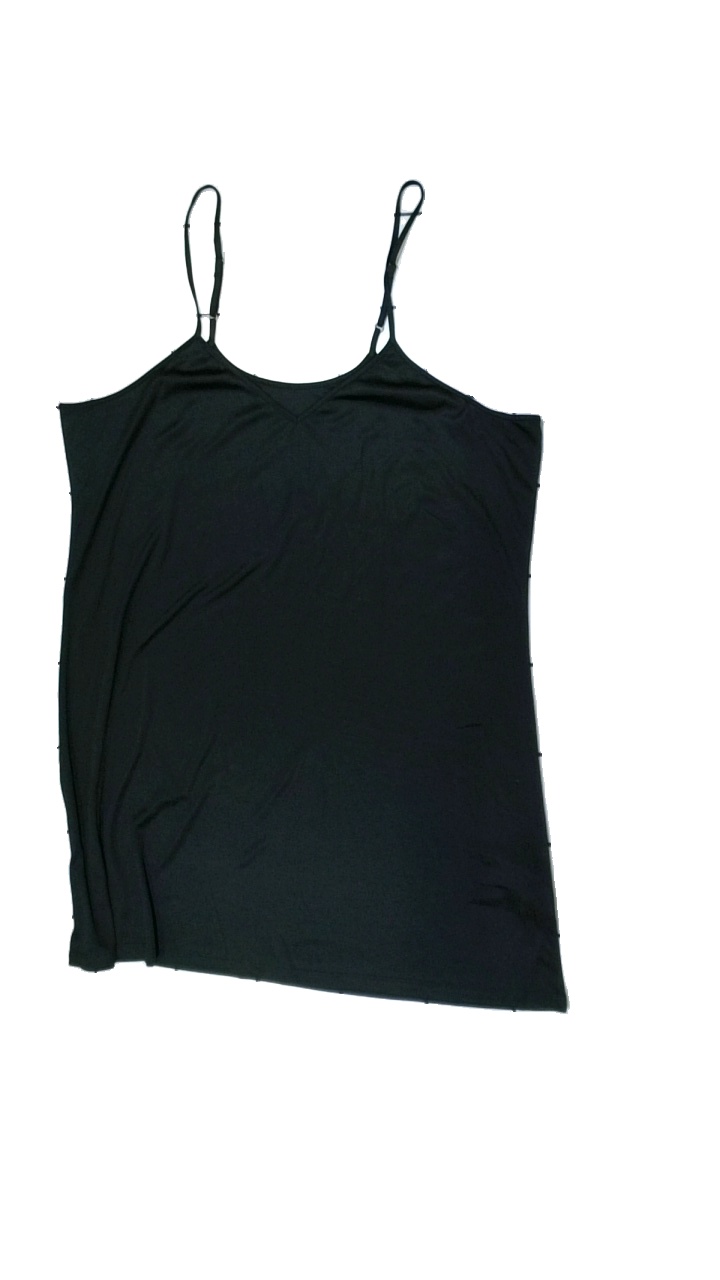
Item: Dress (Ladies)
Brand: Ellos
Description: svart klänning
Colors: Black
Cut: Regular
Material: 100% polyester
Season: All
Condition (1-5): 5
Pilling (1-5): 5
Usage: Reuse
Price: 50-100